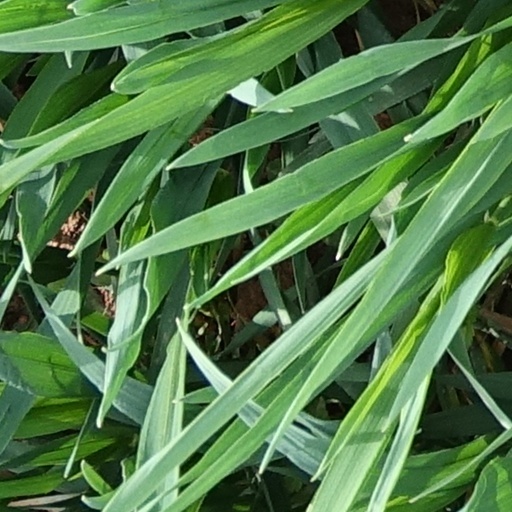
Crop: wheat